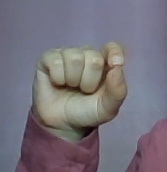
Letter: fa